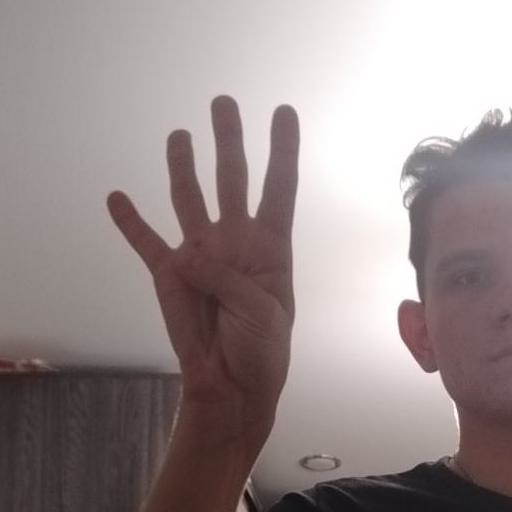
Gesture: four